Jan Hackaert

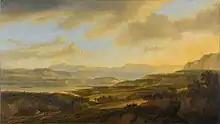
Landscape with Lake Zurich.

He travelled in Germany and Switzerland, and painted and sketched mostly landscapes. He would sketch miners at work in the mountains, and on more than one occasion this caused him trouble because the workers couldn't understand what he was doing. They felt he was either a spy or hexing them and made a complaint. Because Italianate landscapes were so fashionable, his "Lake Zurich" was mistaken for an Italian lake for years.